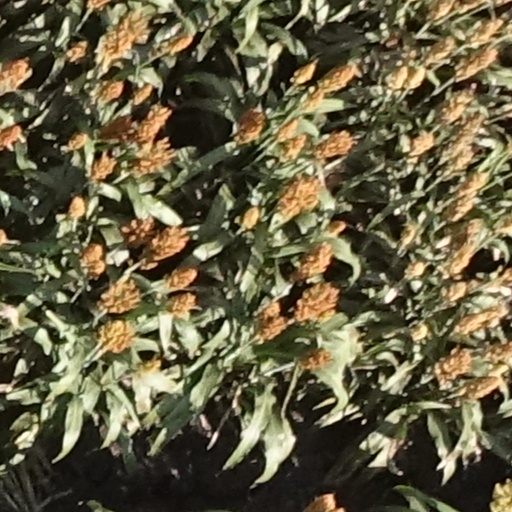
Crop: sorghum